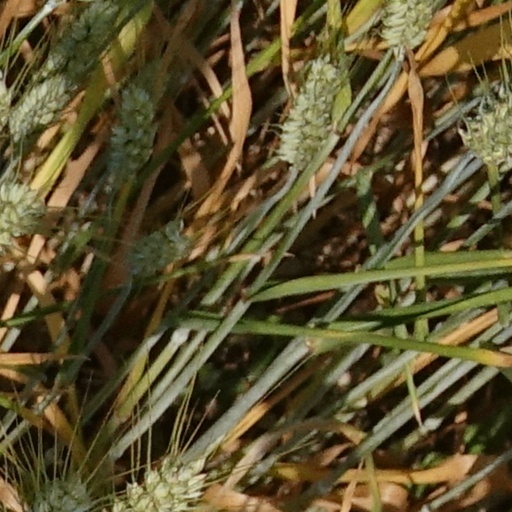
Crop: wheat